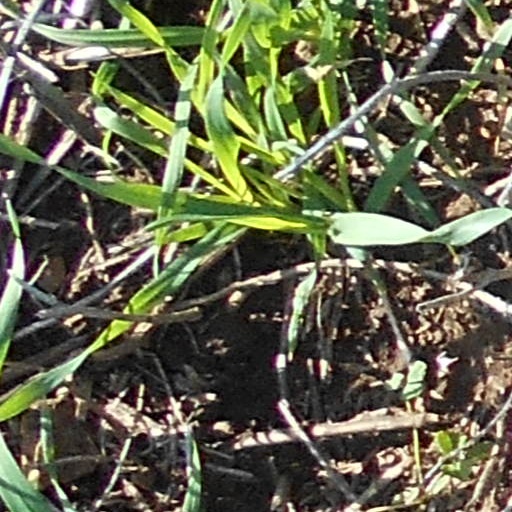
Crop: wheat